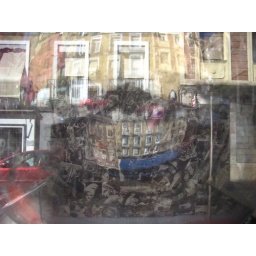
Window of shop with plastic objects in a street in Quevedo, Madrid